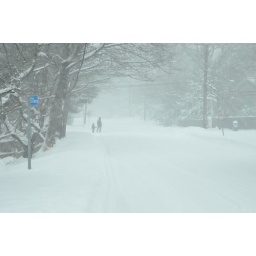
A man and his child cross a road in the middle of a snow storm.